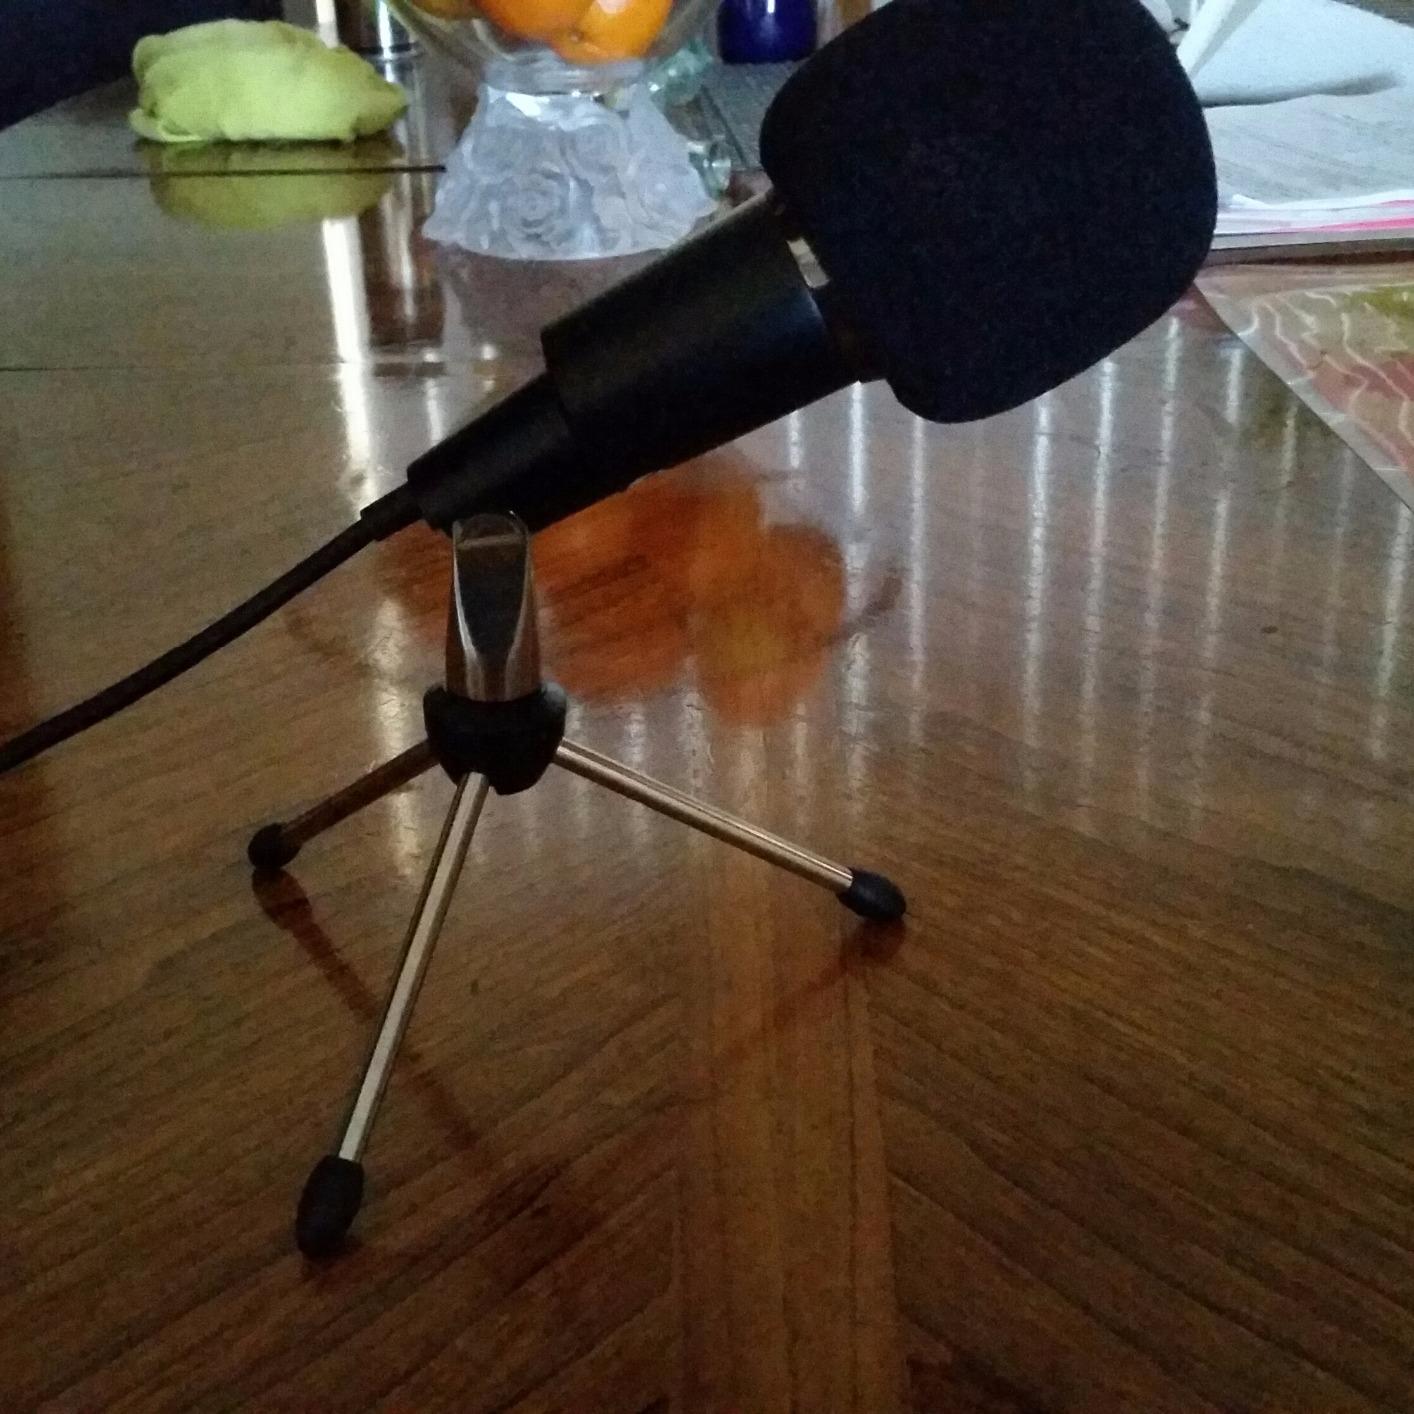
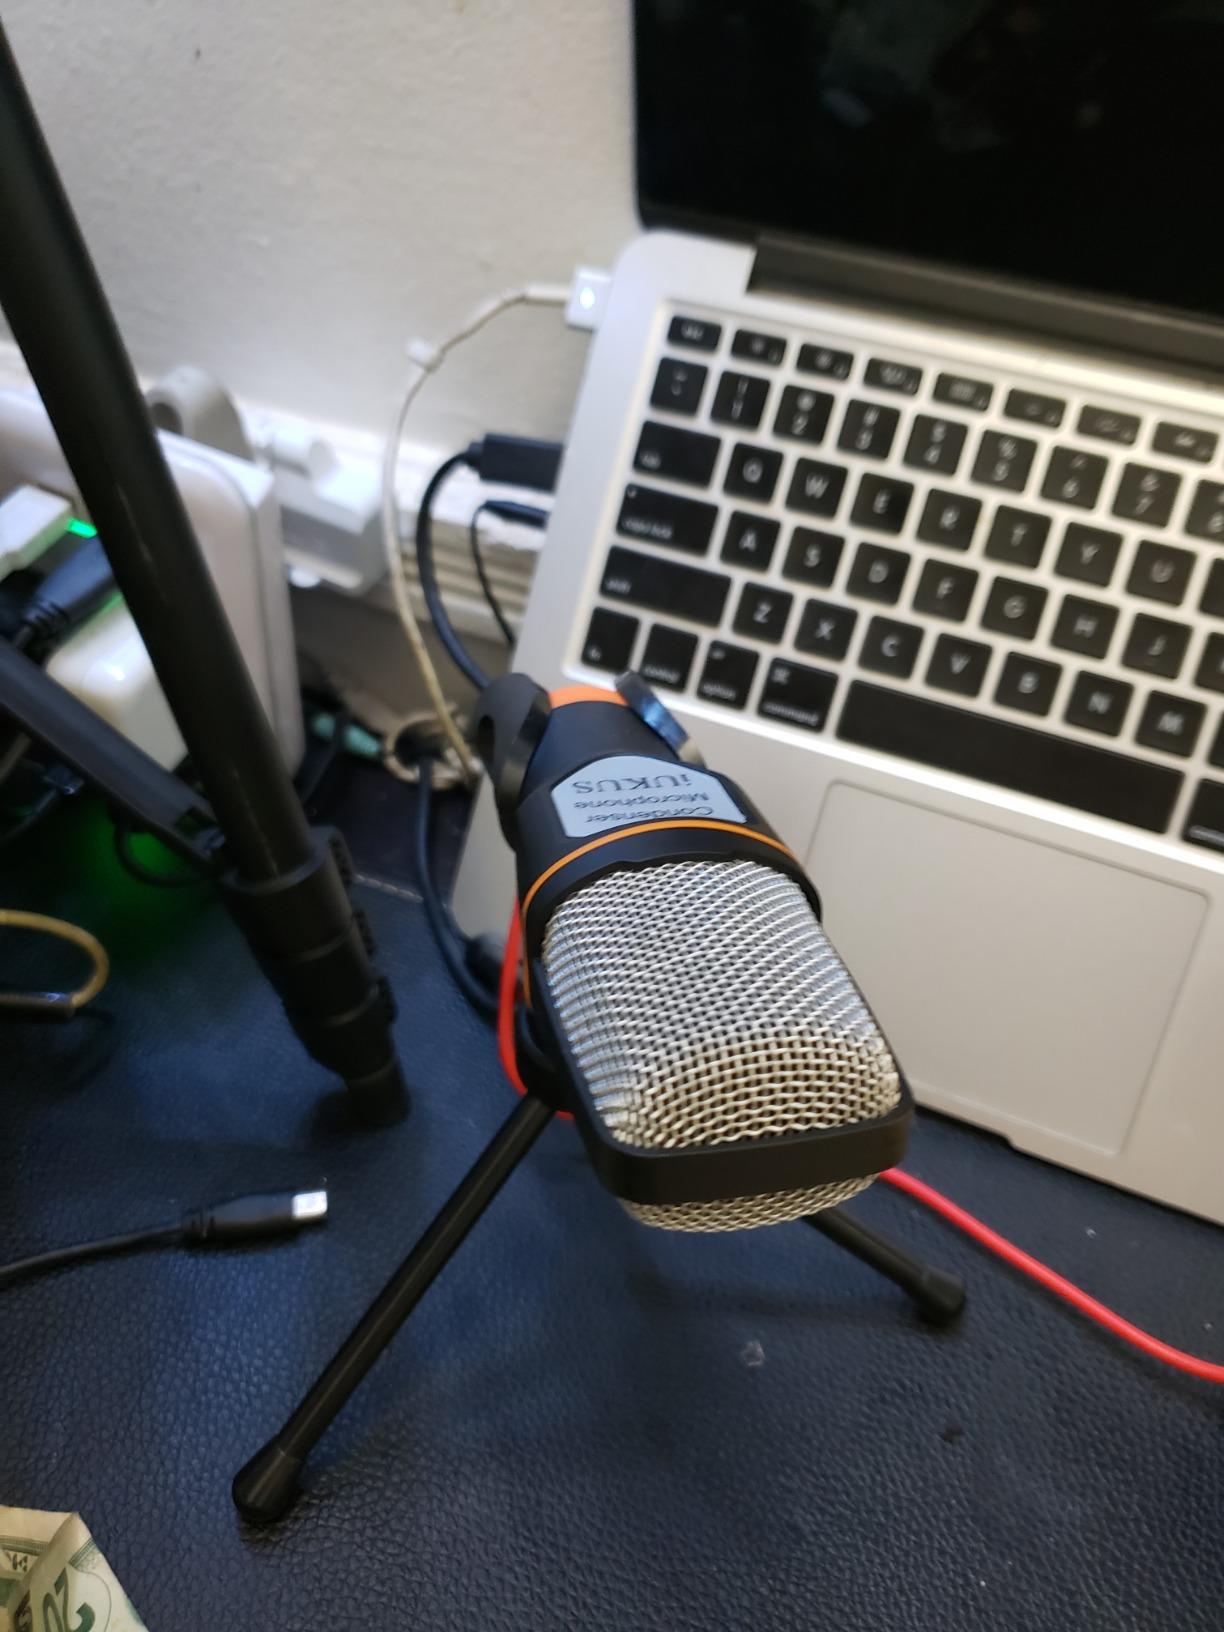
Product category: microphone
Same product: no